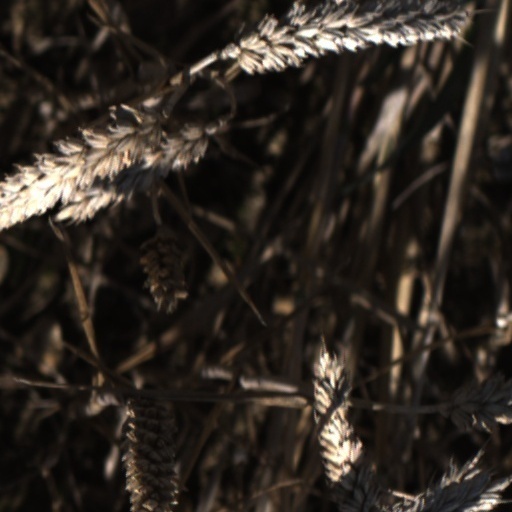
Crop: wheat